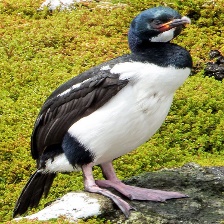
Species: AUCKLAND SHAQ
Scientific name: LEUCOCARBO COLENSOI